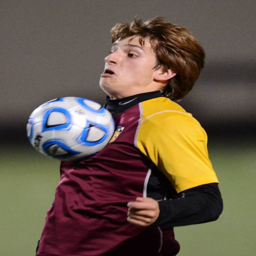
person knocks down the ball with his chest during tuesday 's boys soccer regional semifinal against high school .